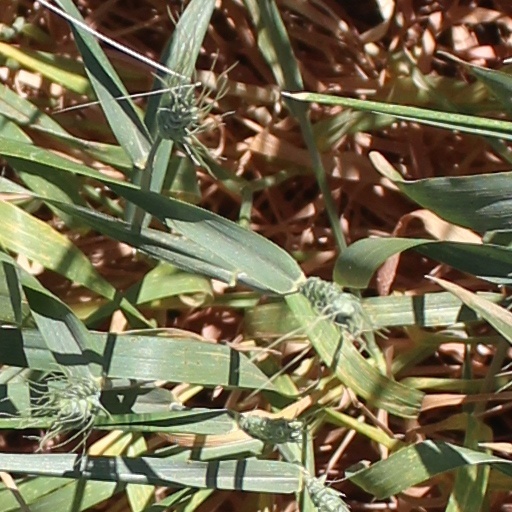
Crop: wheat